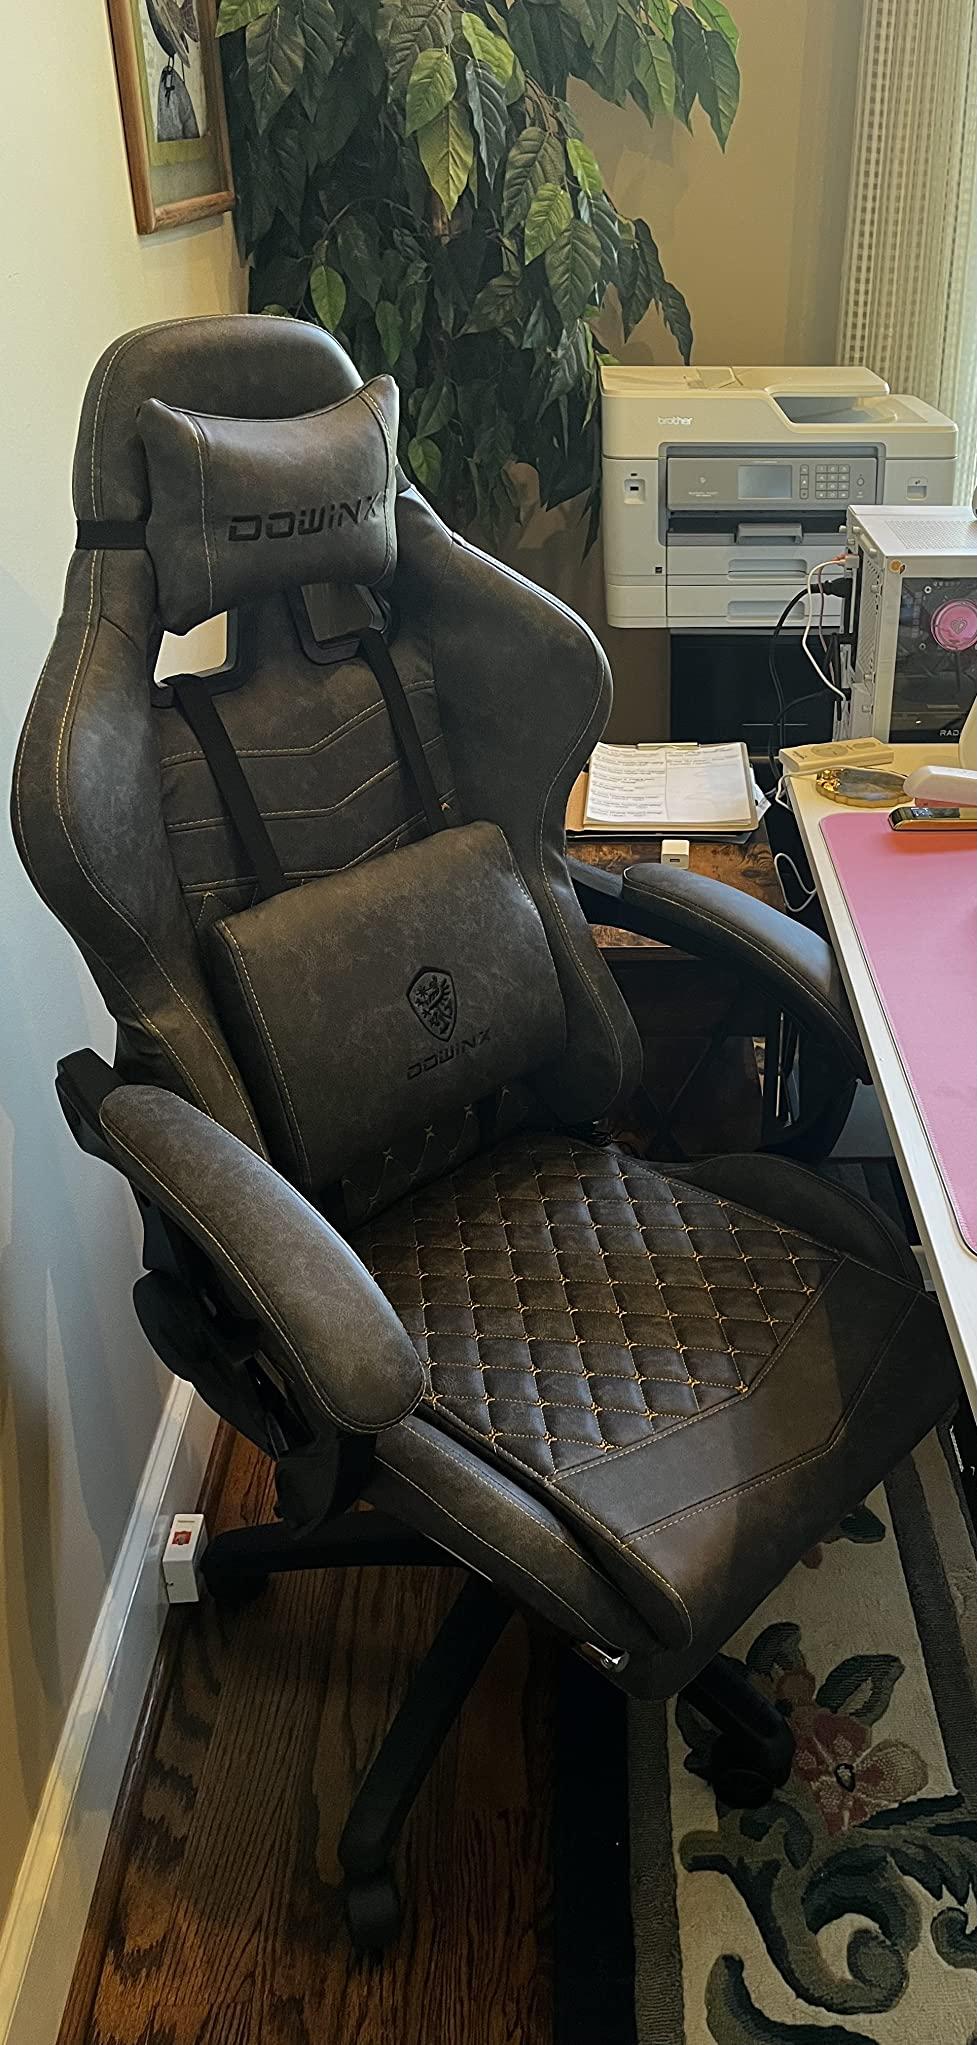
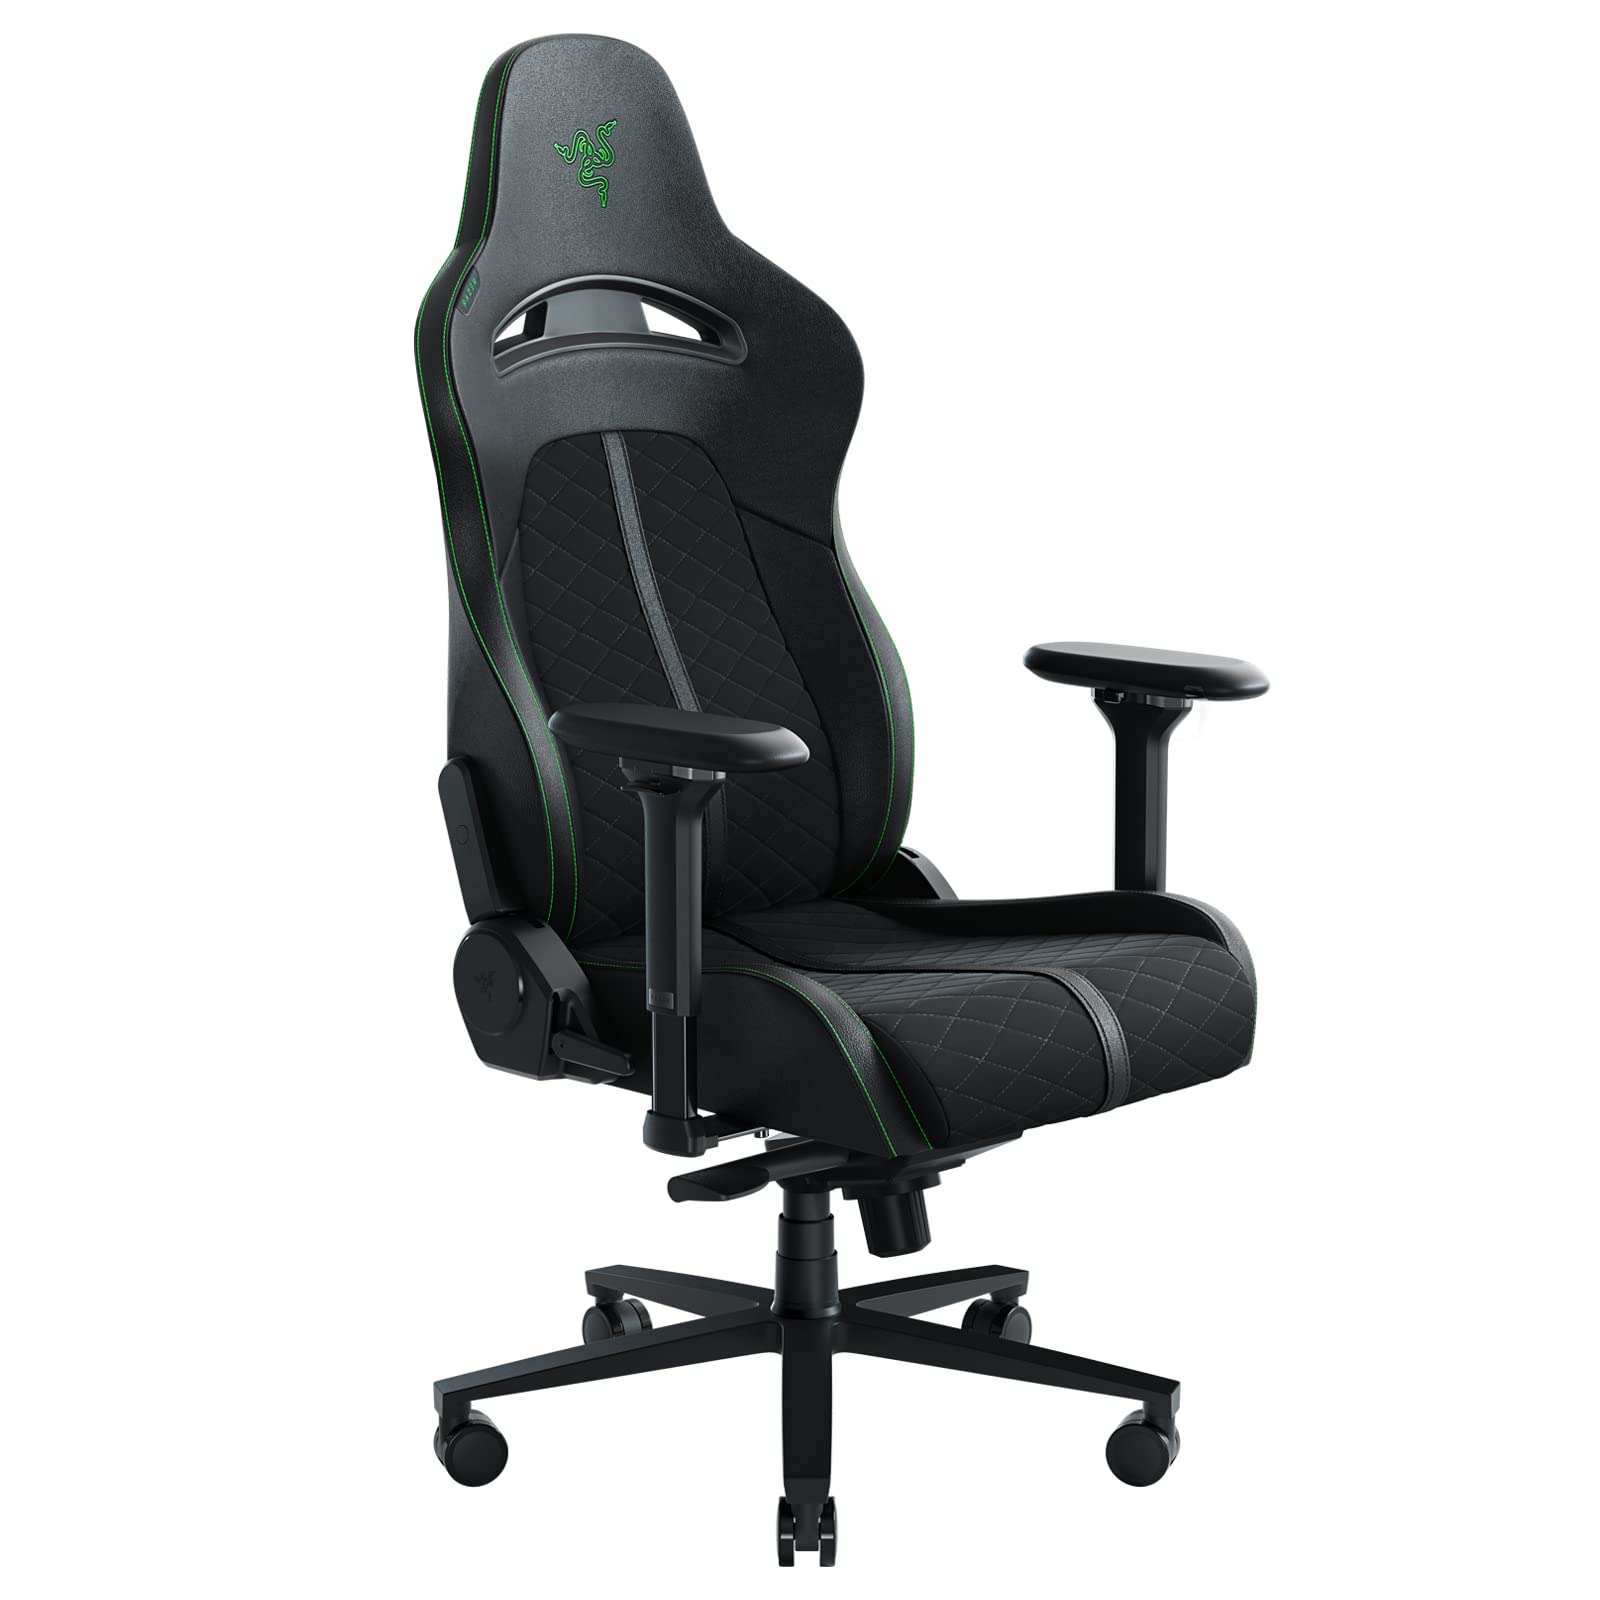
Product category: items_chair
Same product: no